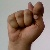
The image shows a hand gesture representing the letter 'T' in Indian Sign Language.